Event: Nepal Earthquake
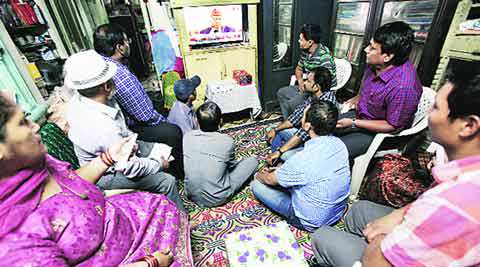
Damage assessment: no_damage